Twenty One Gms

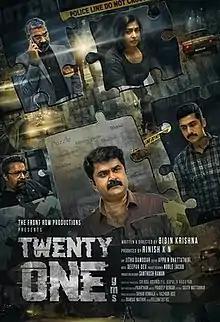
Theatrical release poster

Twenty One Gms is a 2022 Indian Malayalam-language crime thriller film written and directed by Bibin Krishna in his directorial debut. The film stars Anoop Menon who investigates a series of murders that takes place within a week. It also features Renji Panicker, Leona Lishoy, Anu Mohan, Aji John, Chandunath G Nair, and Ranjith in supporting roles. The soundtrack was composed by Deepak Dev, with lyrics written by Vinayak Sasikumar.